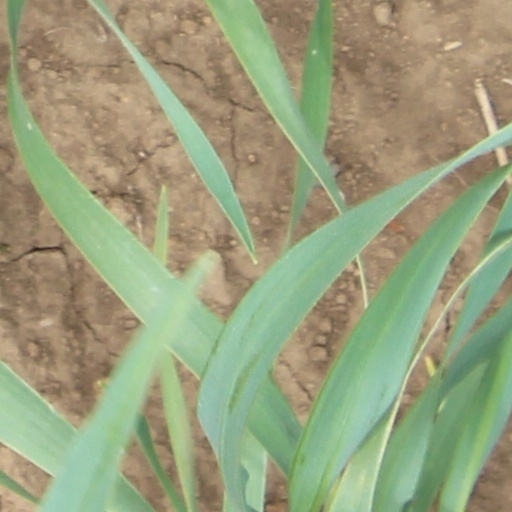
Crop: wheat